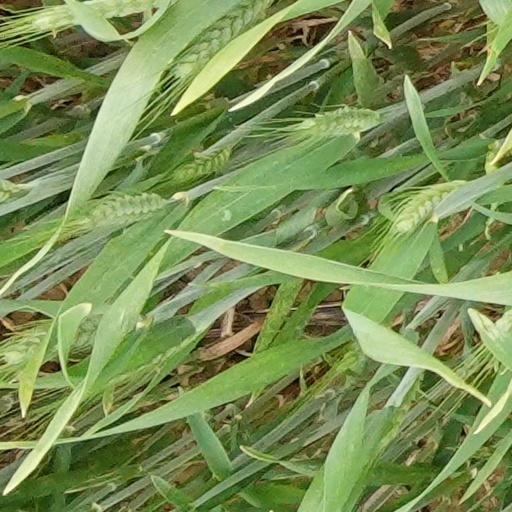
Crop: wheat